The Buddenbrooks (1923 film)

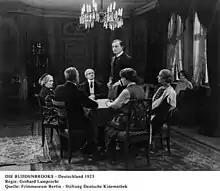
Promotional film poster

The Buddenbrooks is a 1923 German silent film directed by Gerhard Lamprecht and starring Peter Esser, Mady Christians, and Alfred Abel. It is based on Thomas Mann's 1901 novel "The Buddenbrooks".